Sam LaPorta

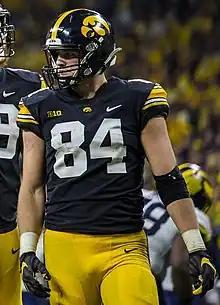
LaPorta with the Iowa Hawkeyes in 2021

Samuel Joseph LaPorta (born January 12, 2001) is an American professional football tight end for the Detroit Lions of the National Football League (NFL). He played college football for the Iowa Hawkeyes and was named the Big Ten Tight End of the Year in 2022. He was selected by the Lions in the second round of the 2023 NFL draft. As a rookie, LaPorta was named a second-team All-Pro and voted to the Pro Bowl. He also broke the NFL record for receptions by a rookie tight end (since broken by 2024 rookie Brock Bowers), along with setting Detroit franchise records for receptions, receiving yards and touchdowns by a tight end.